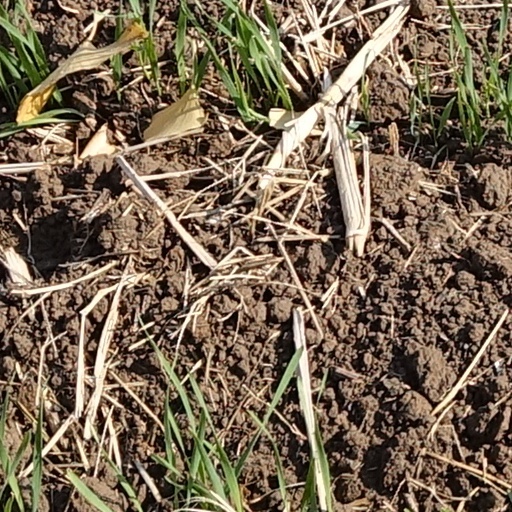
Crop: wheat